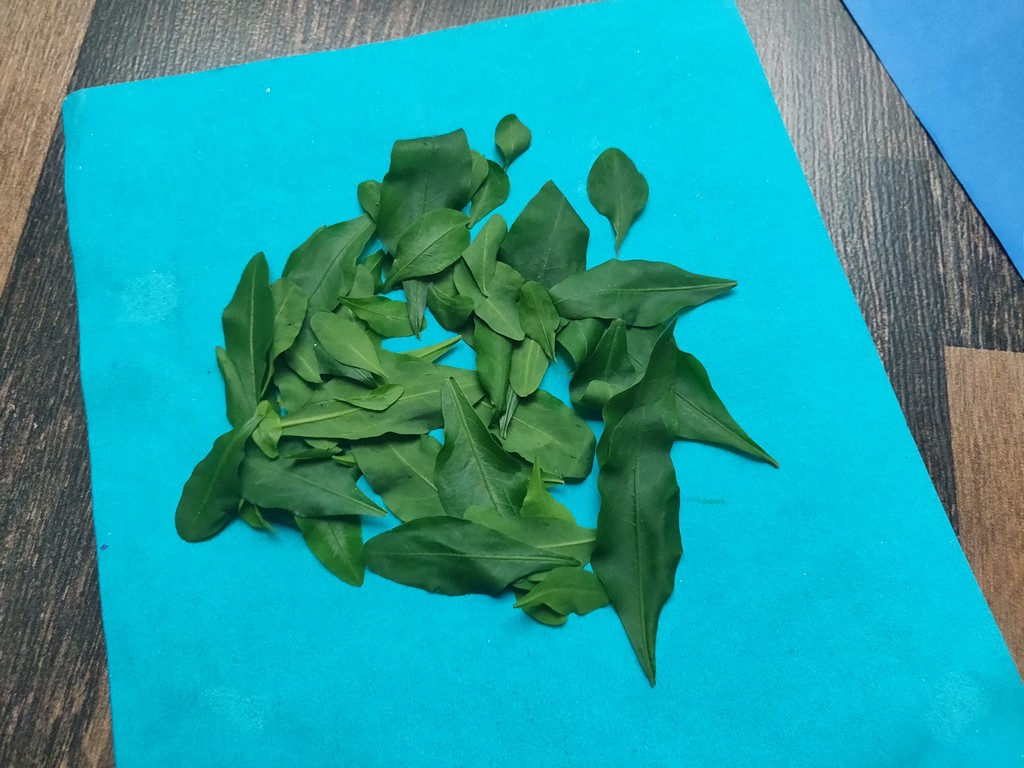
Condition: Healthy
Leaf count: multiple
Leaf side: unknown